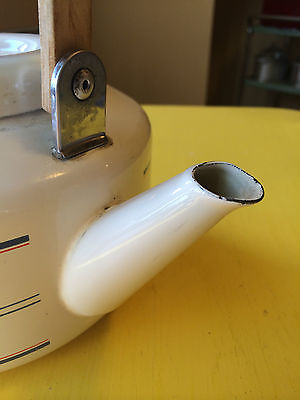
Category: kettle